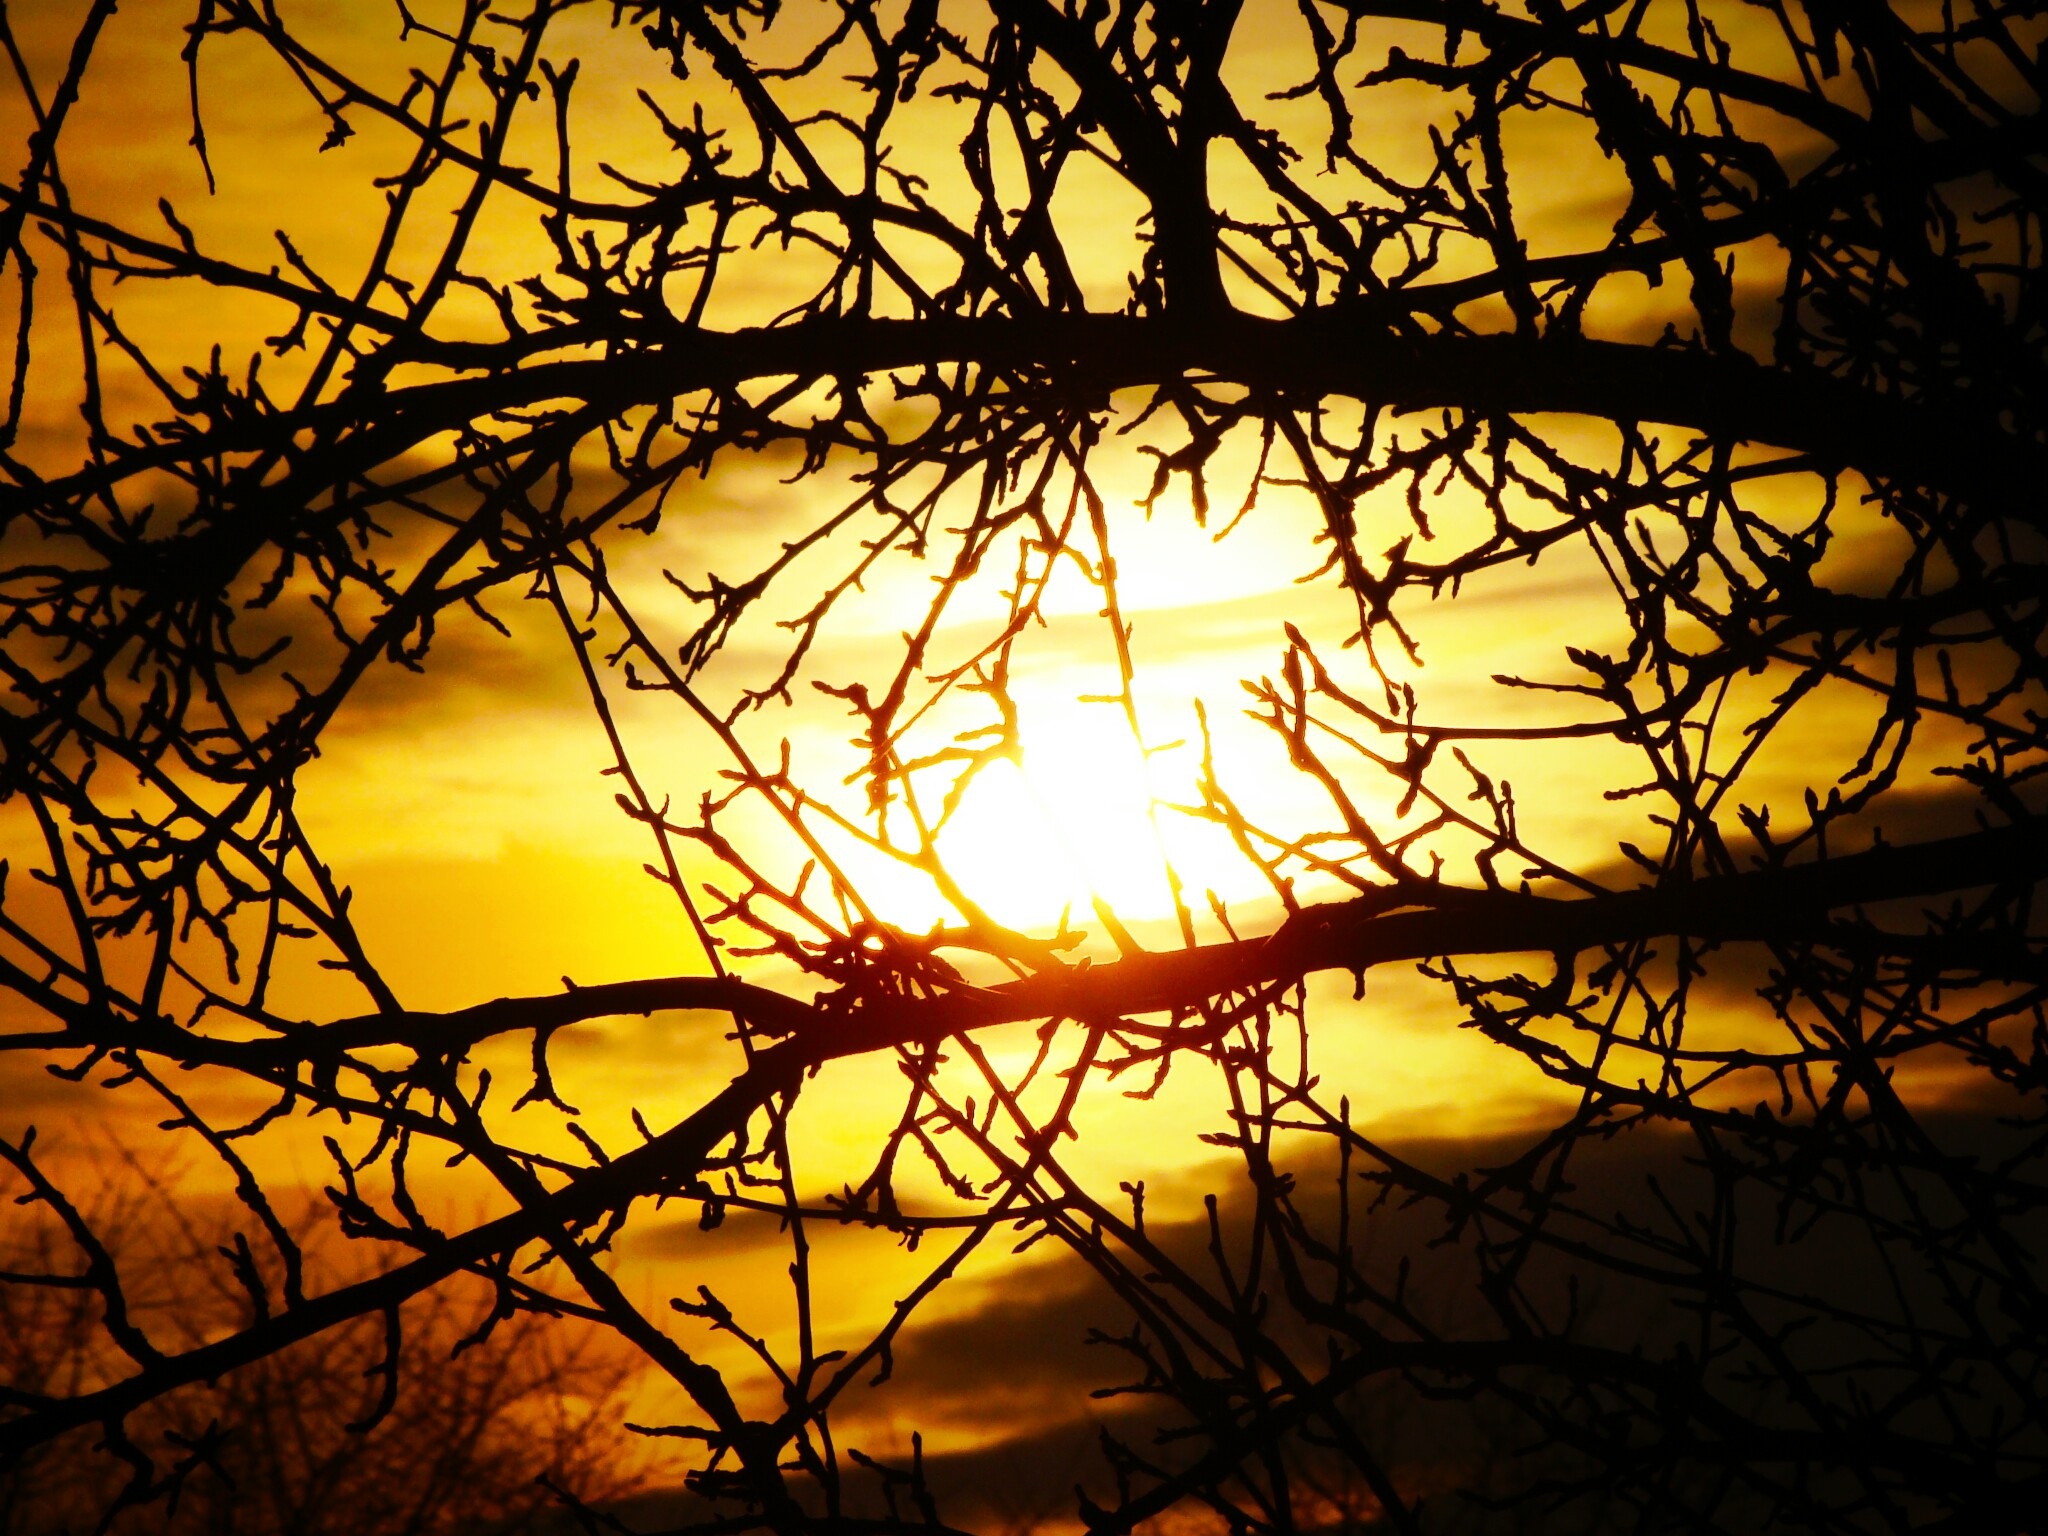
tree, nature, branch, plant, sky, sun, sunrise, sunset, sunlight, morning, leaf, dawn, dark, dusk, evening, reflection, autumn, yellow, clouds, woody plant, red sky at morning